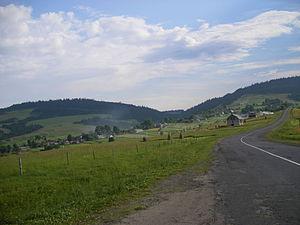
Le col d'Oujok est un col de montagne appartenant à la chaîne des Carpates, aujourd'hui en Ukraine près de la frontière de la Pologne. Il se trouve à 853 m d'altitude et marque la limite entre l'oblast de Lviv au nord et celui de Transcarpatie au sud.